Chinmoy Guha

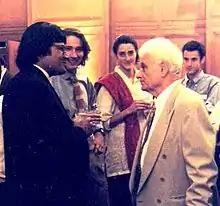
Chinmoy Guha with Jacques Derrida

His translation of Molière's "George Dandin", staged by Alliance Française de Chittagong, Bangladesh won an award in 2009.